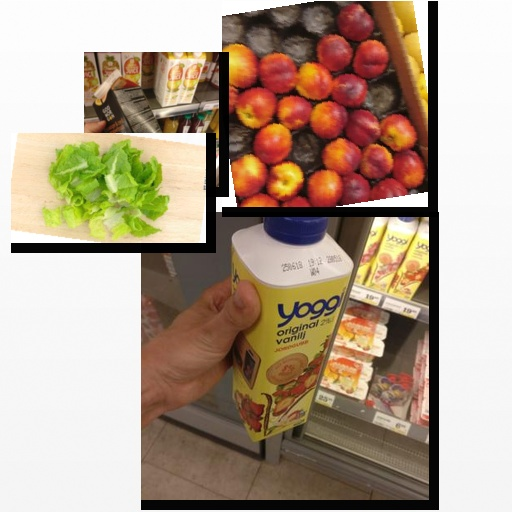
Food items: lettuce, orange_red_grapefruit_juice, nectarine, strawberry_yoghurt